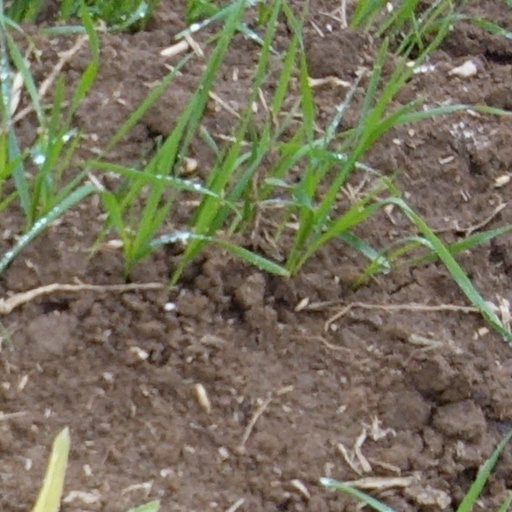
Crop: wheat